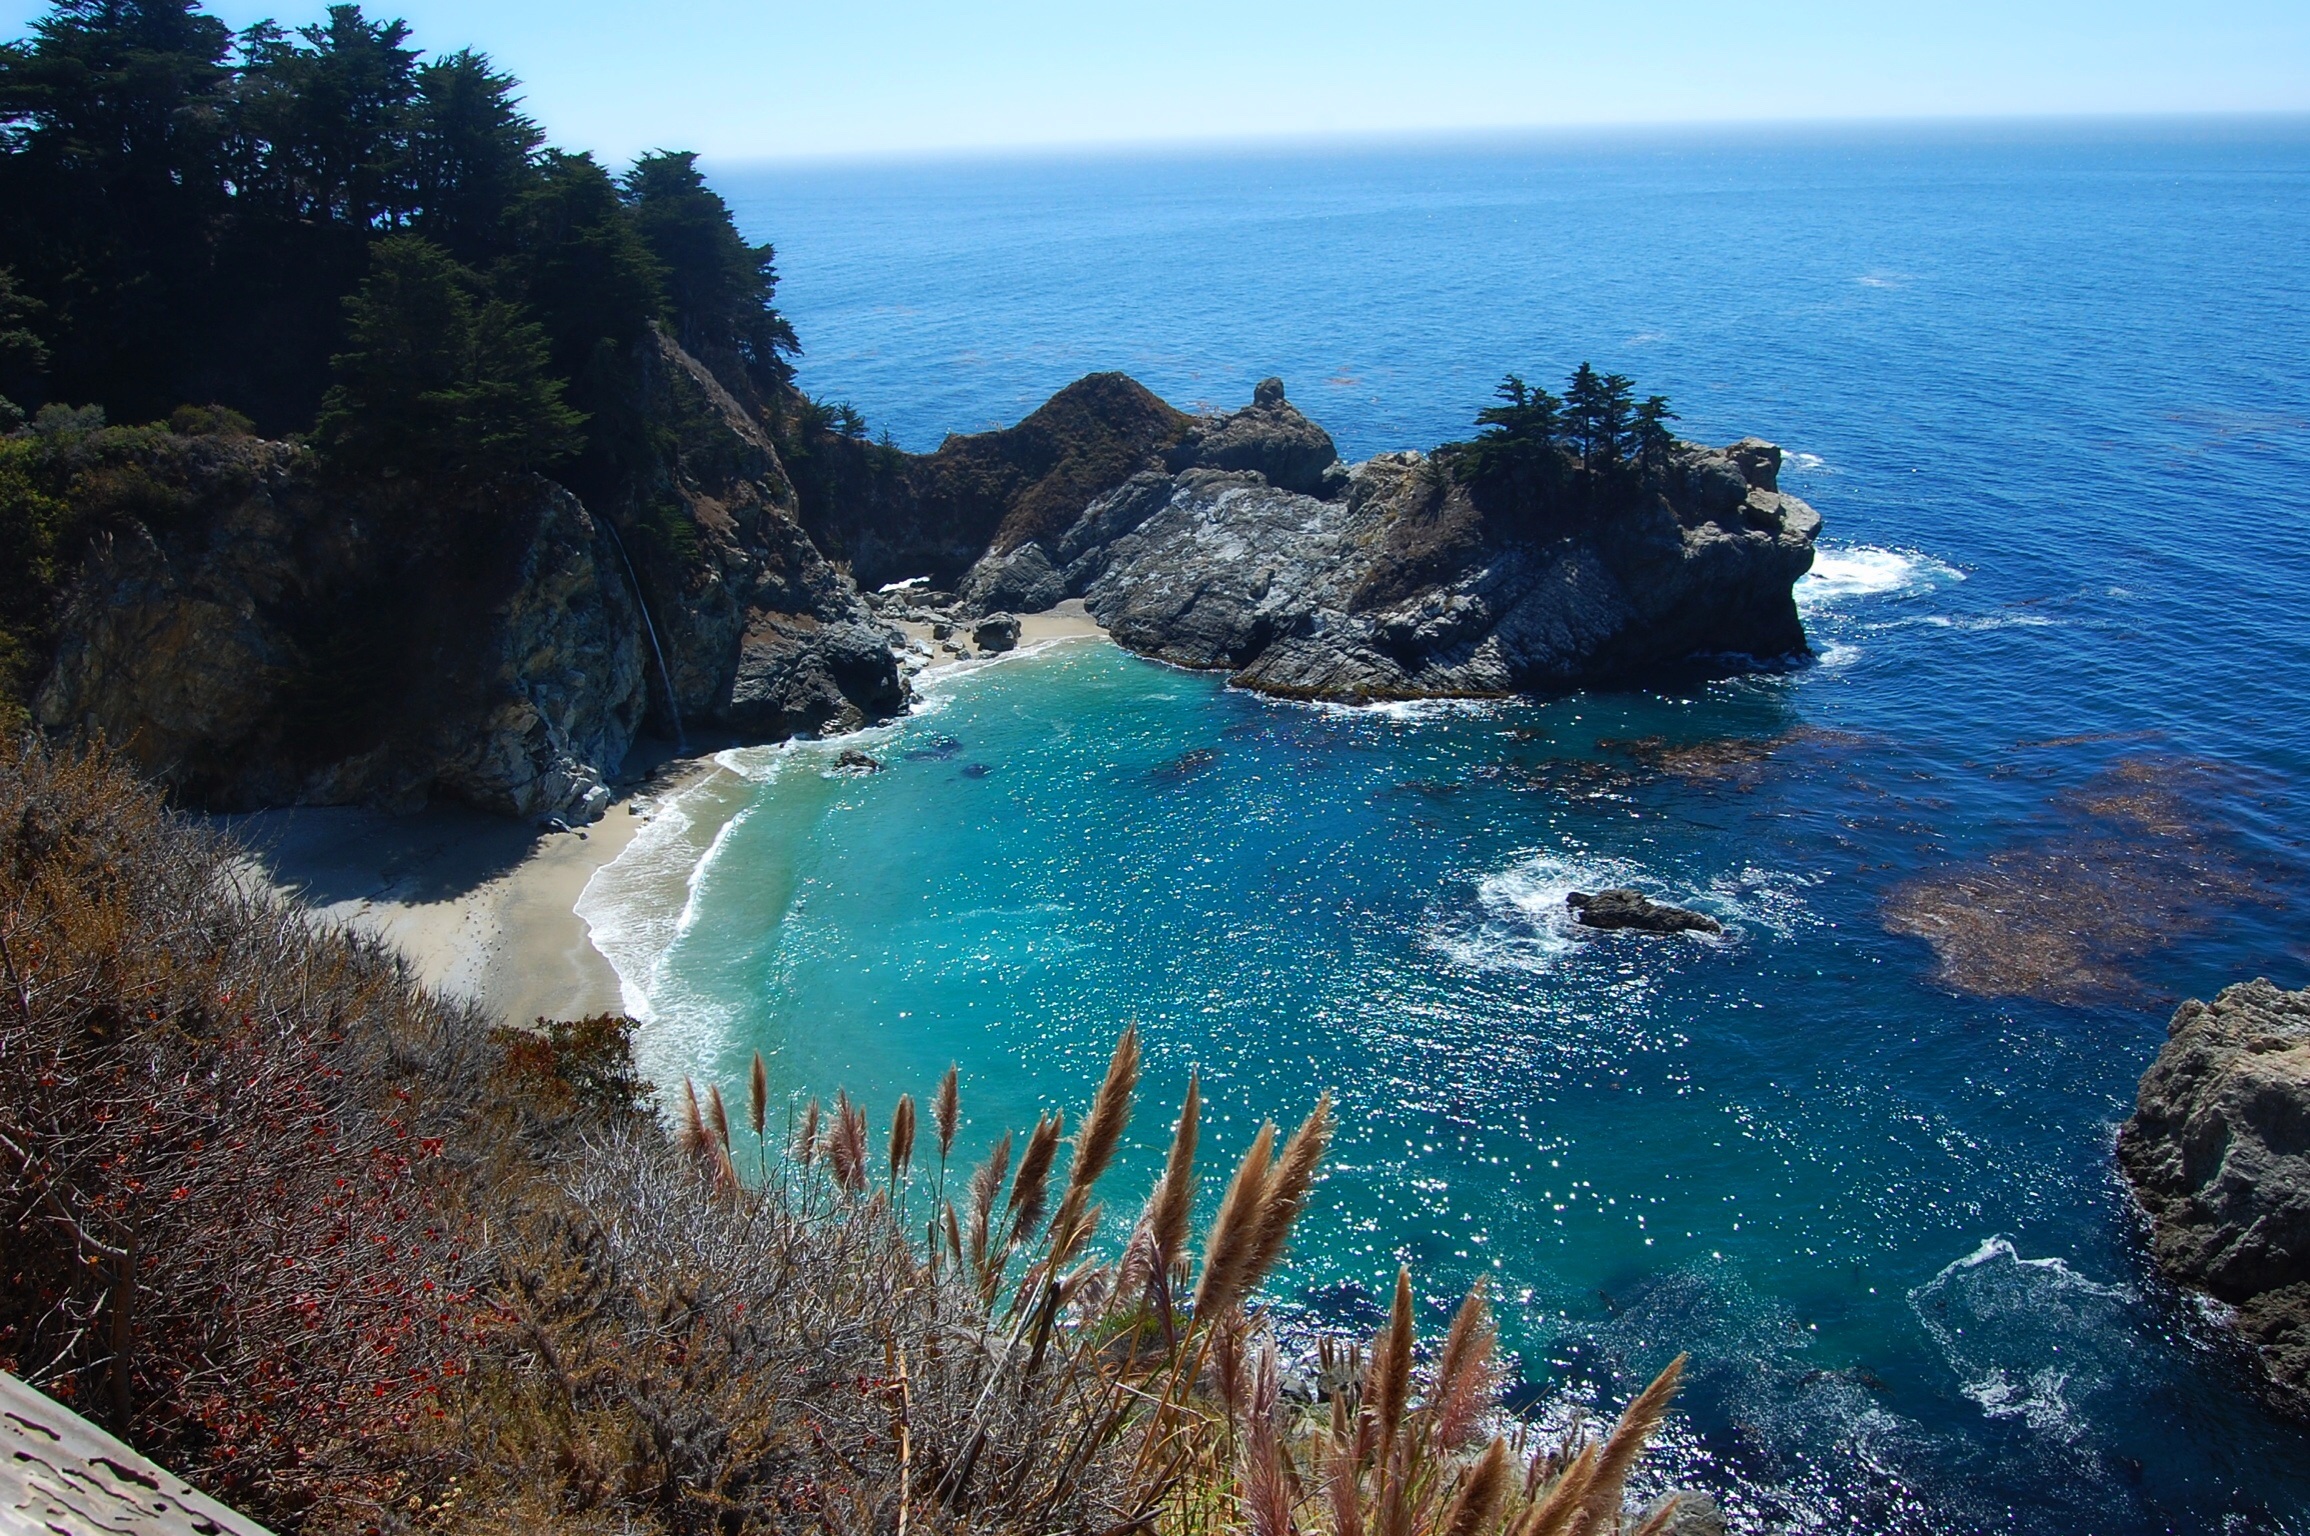
sea, coast, rock, ocean, shore, wave, cliff, cove, bay, terrain, body of water, cape, islet, landform, geographical feature